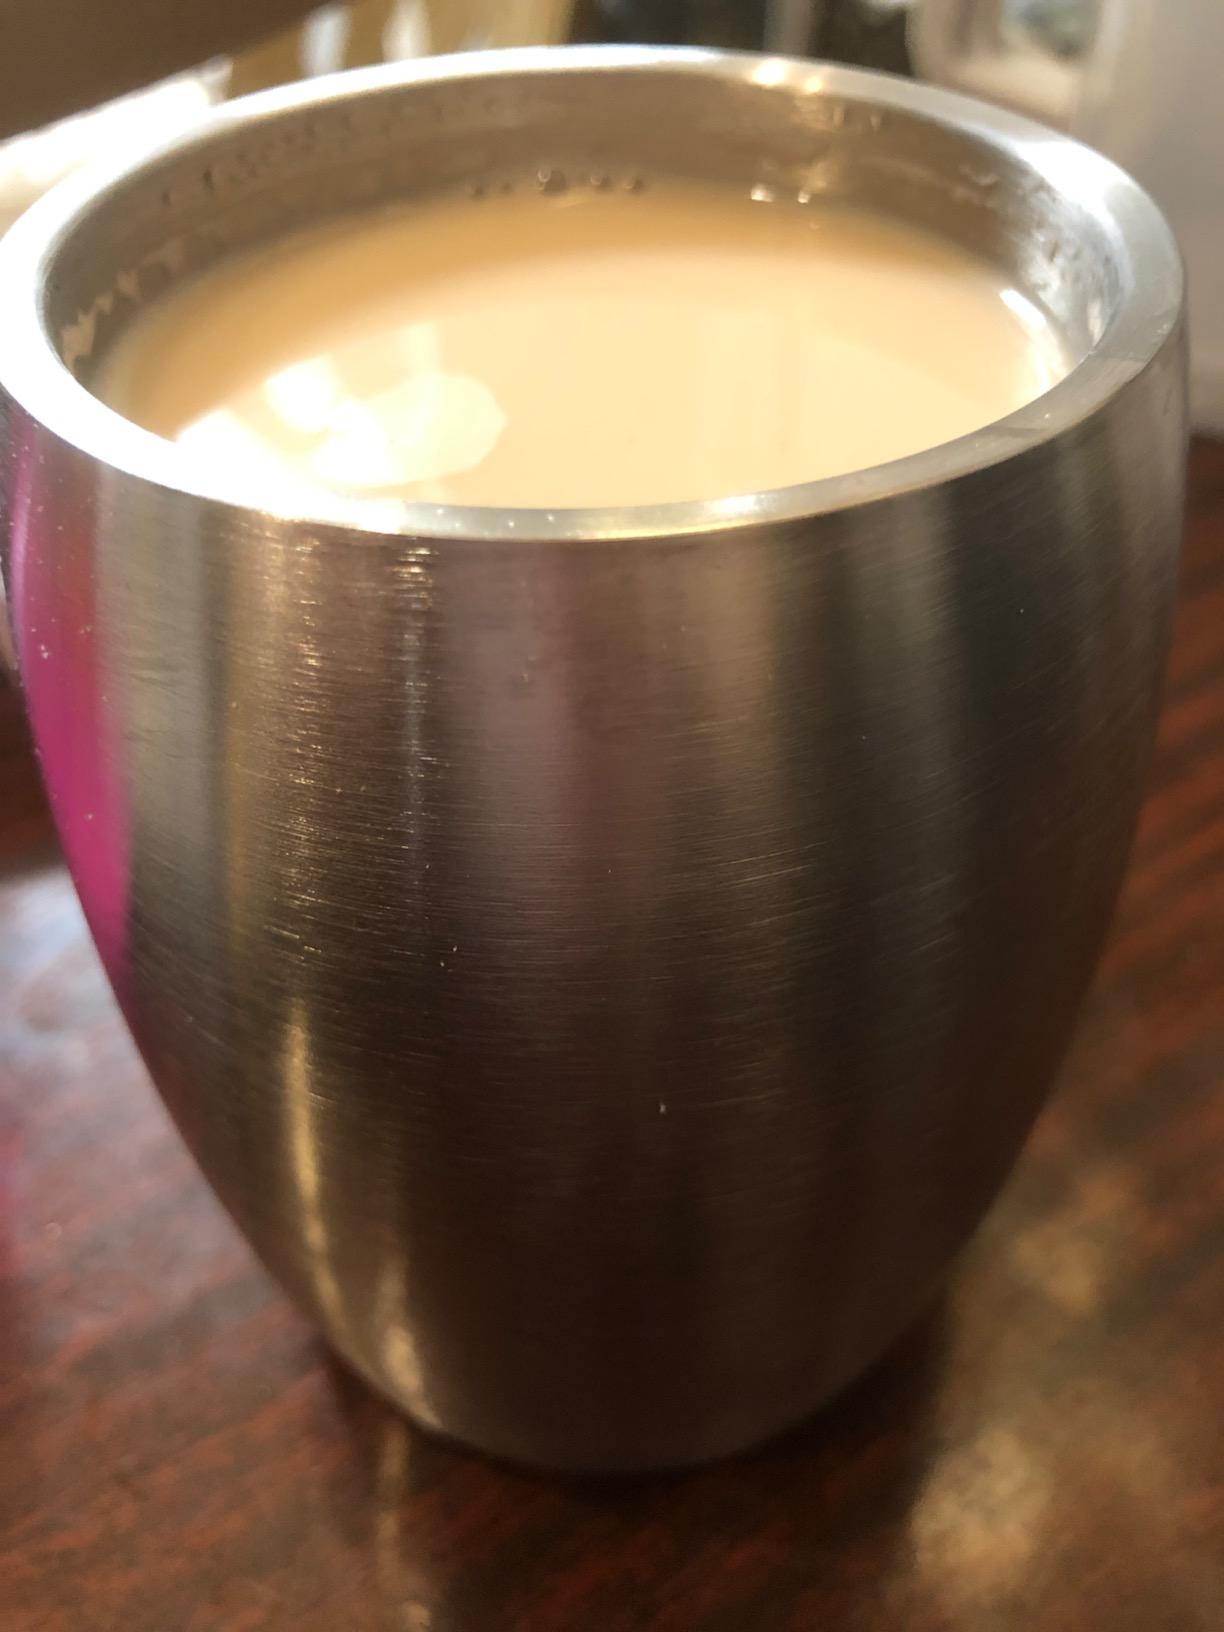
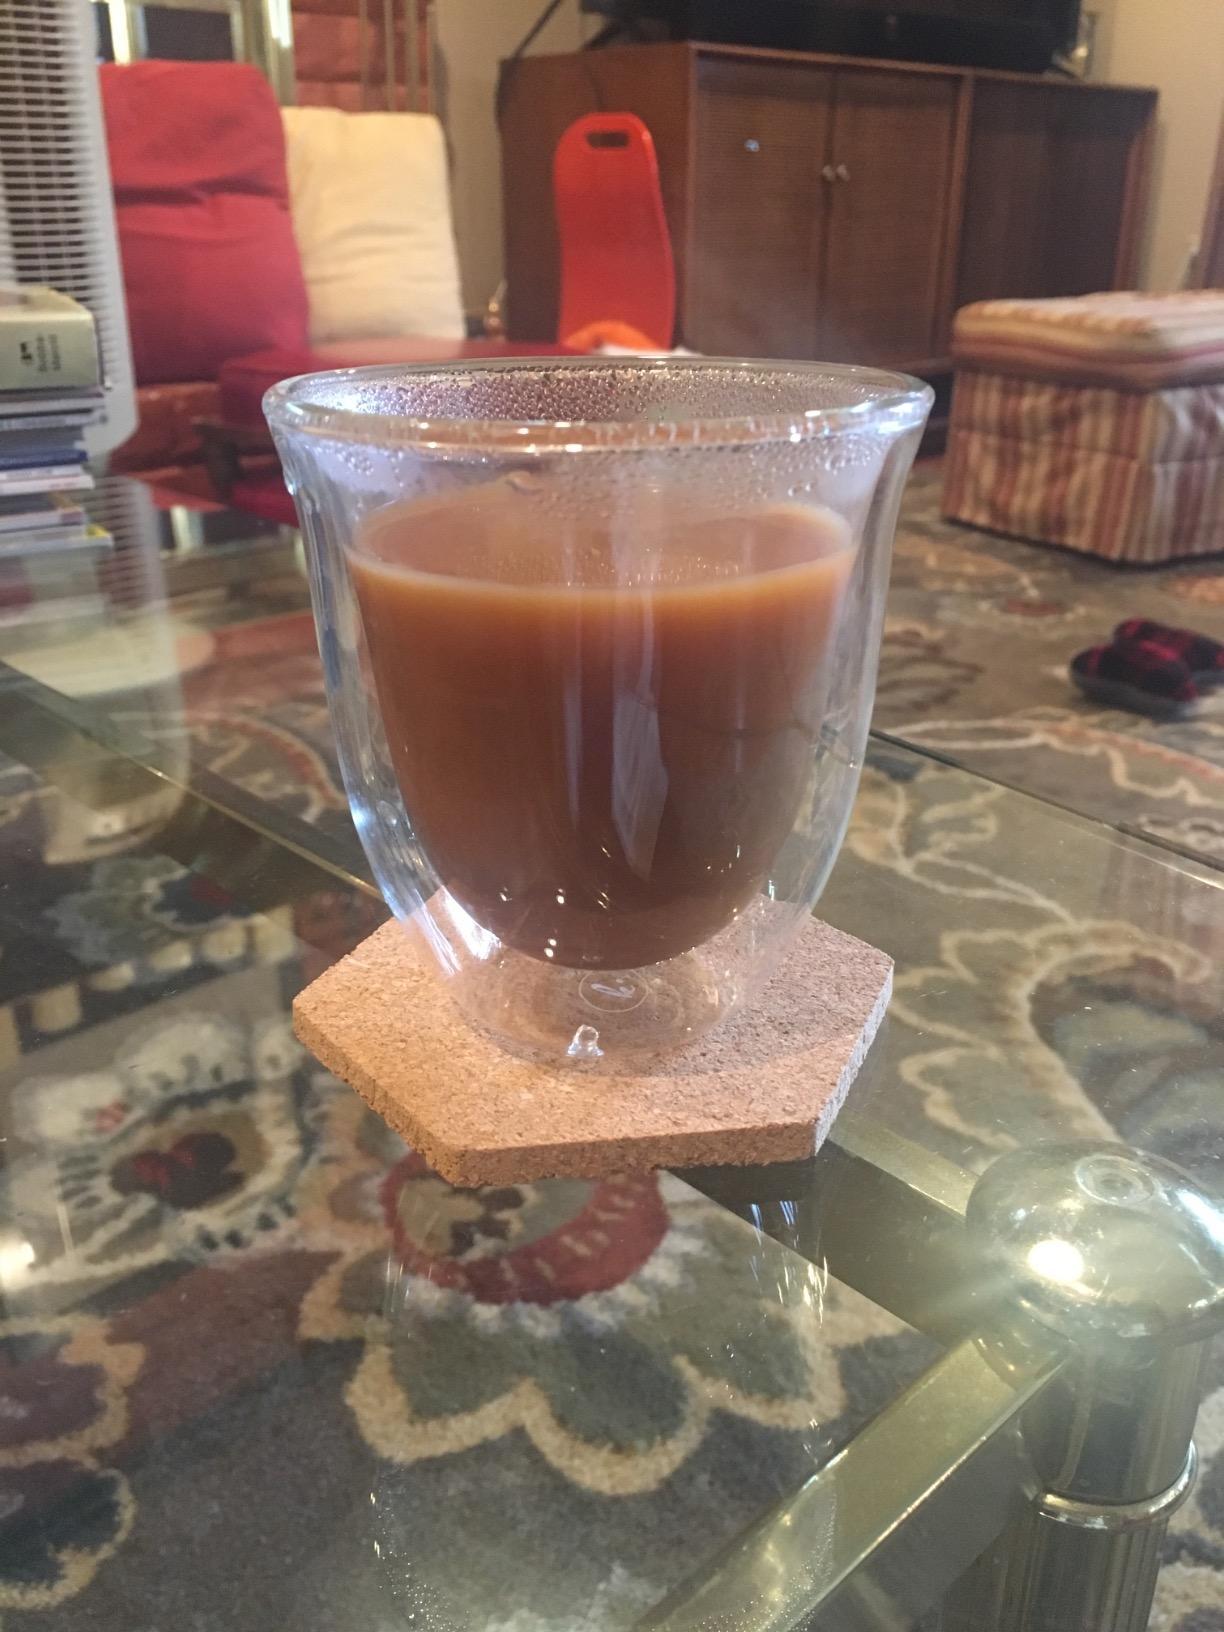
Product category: items_mug
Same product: no